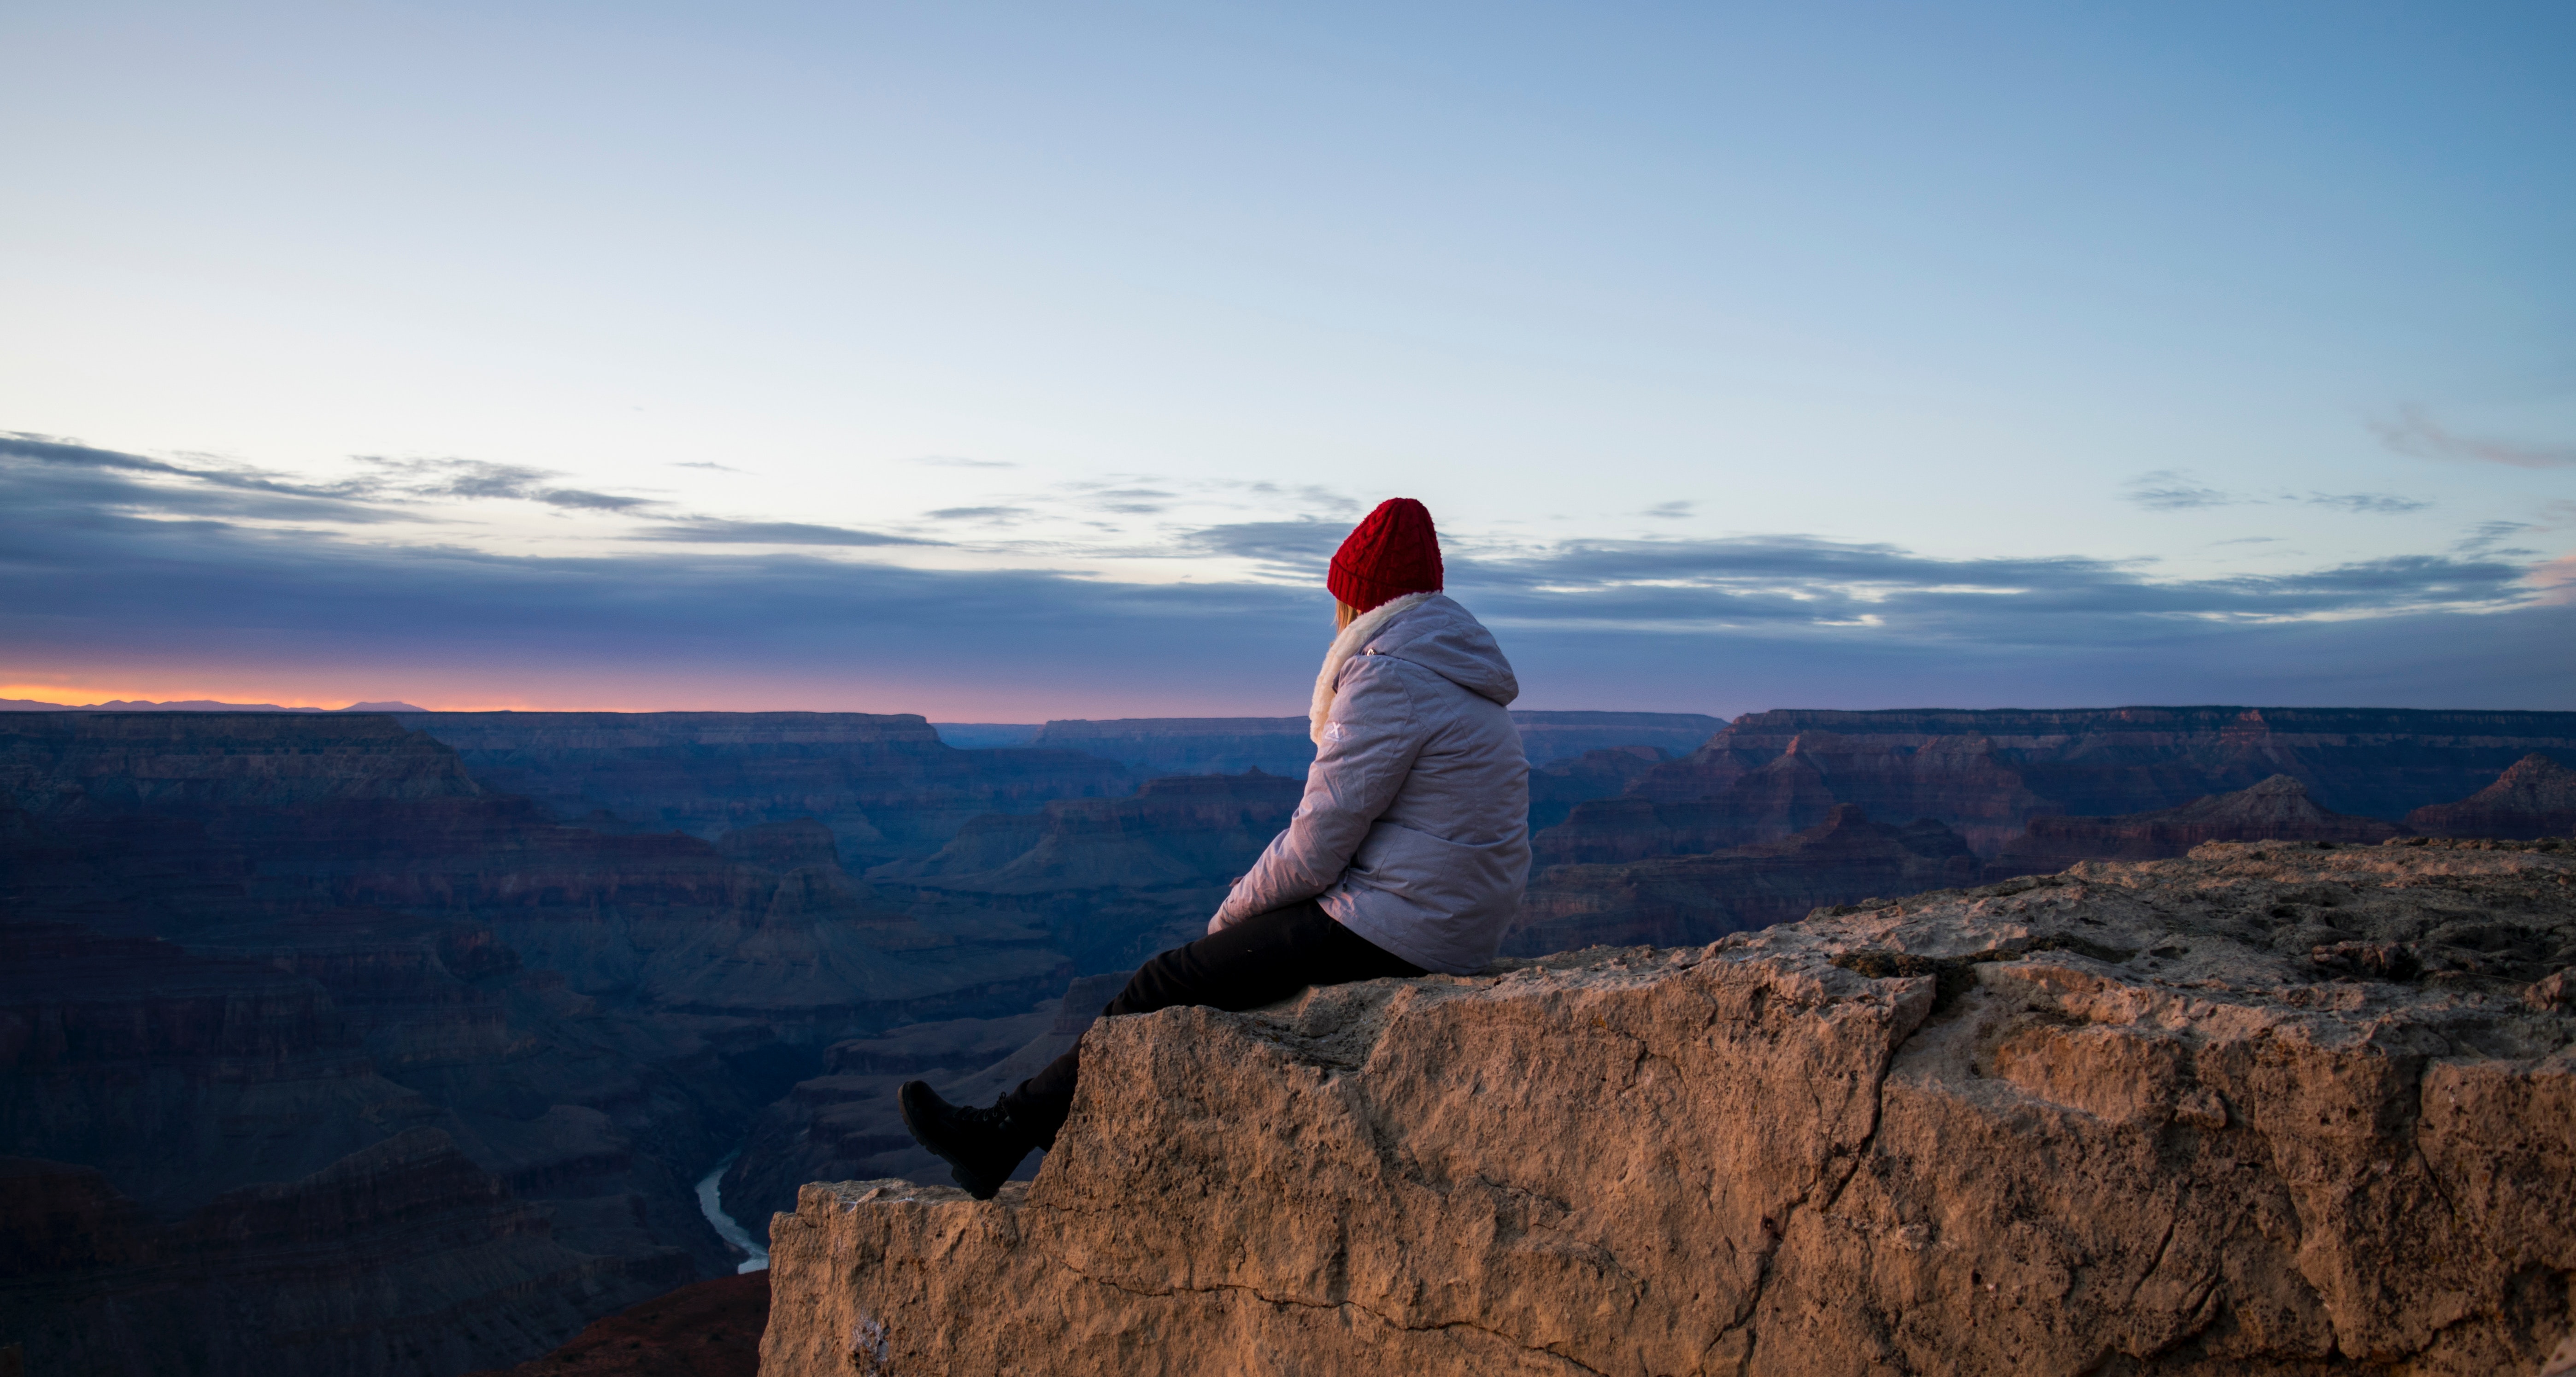
sky, mountainous landforms, horizon, mountain, rock, cloud, formation, badlands, photography, summit, landscape, ridge, escarpment, national park, canyon